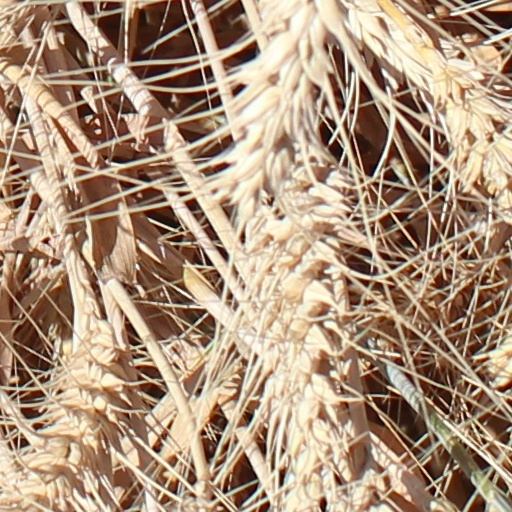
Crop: wheat